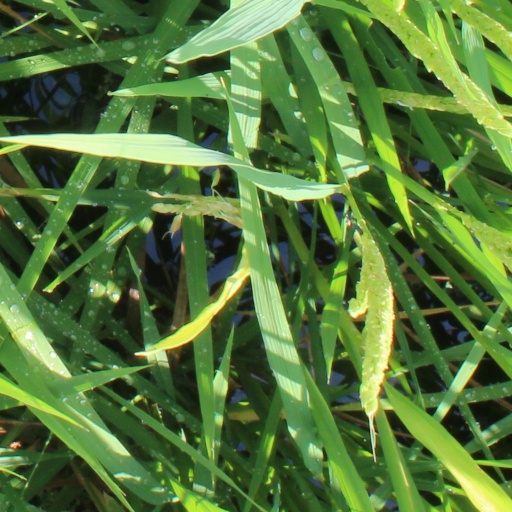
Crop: rice